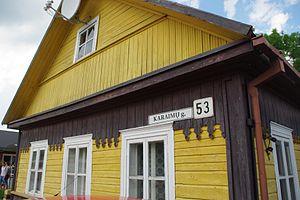
Maison karaïme à 3 fenêtres dans la rue des Karaïmes à Trakai (Lituanie)
Les Karaïmes sont un groupe ethno-religieux confessant le karaïsme qui est un courant issu du judaïsme rejetant la loi orale n'observant que les prescriptions de la loi écrite adoptant un principe de libre interprétation du texte sacré sans recourir à l'autorité des écrits rabbiniques interprétant la Torah.